What Happened to Monday

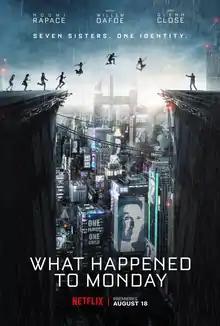
Netflix release poster

What Happened to Monday (known in several territories as Seven Sisters) is a 2017 science-fiction action film directed by Tommy Wirkola and written by Max Botkin and Kerry Williamson. The film stars Noomi Rapace, Glenn Close and Willem Dafoe.